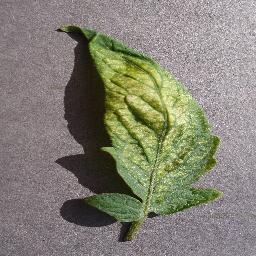
Label: Tomato___Spider_mites Two-spotted_spider_mite